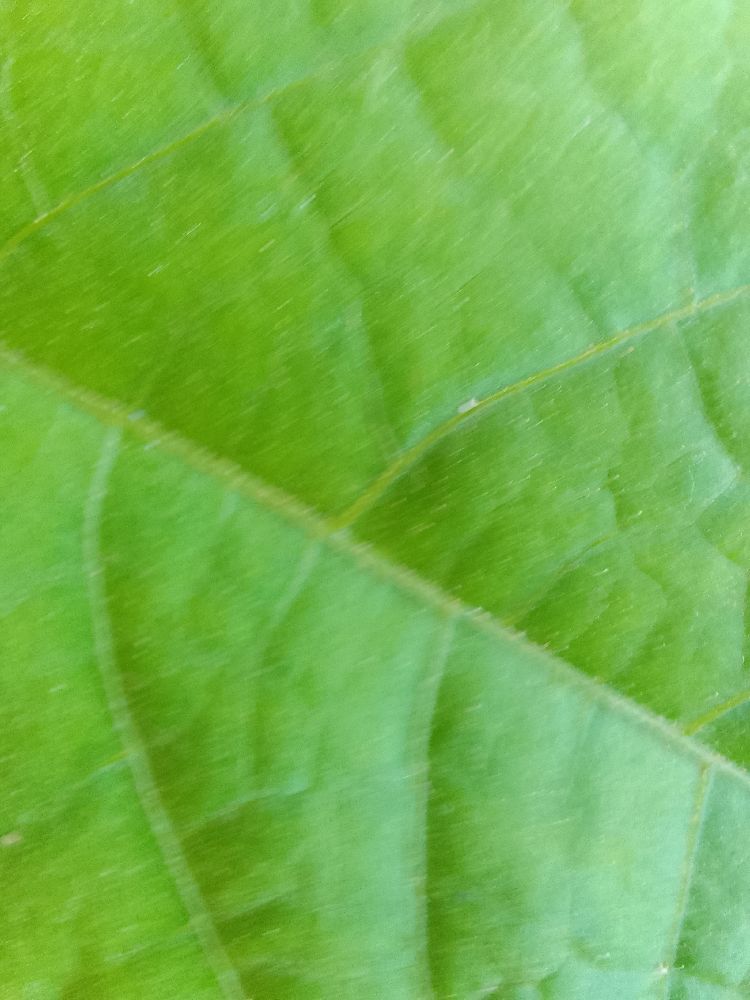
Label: healthy